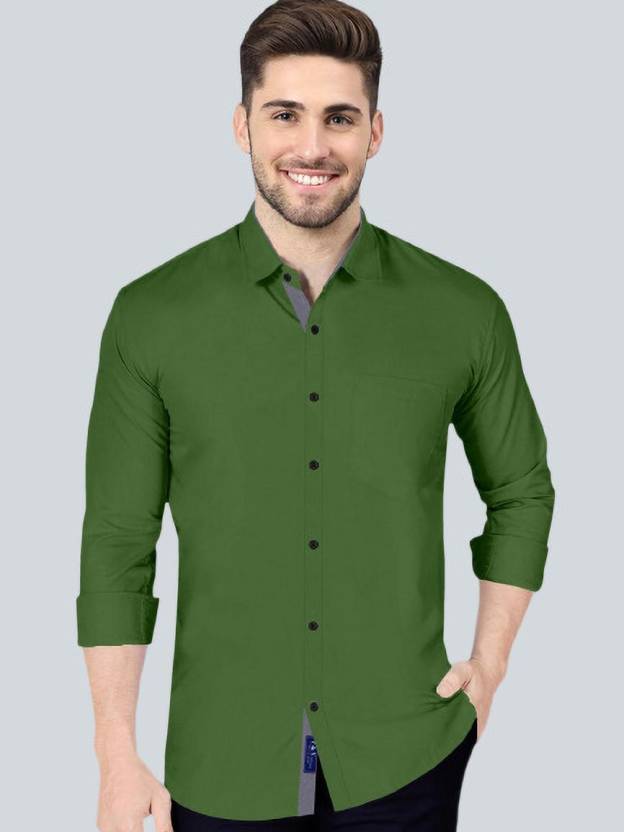
Product: Men Regular Fit Solid Casual Shirt
Price: ₹288
Colors: Green
Pattern: Solid